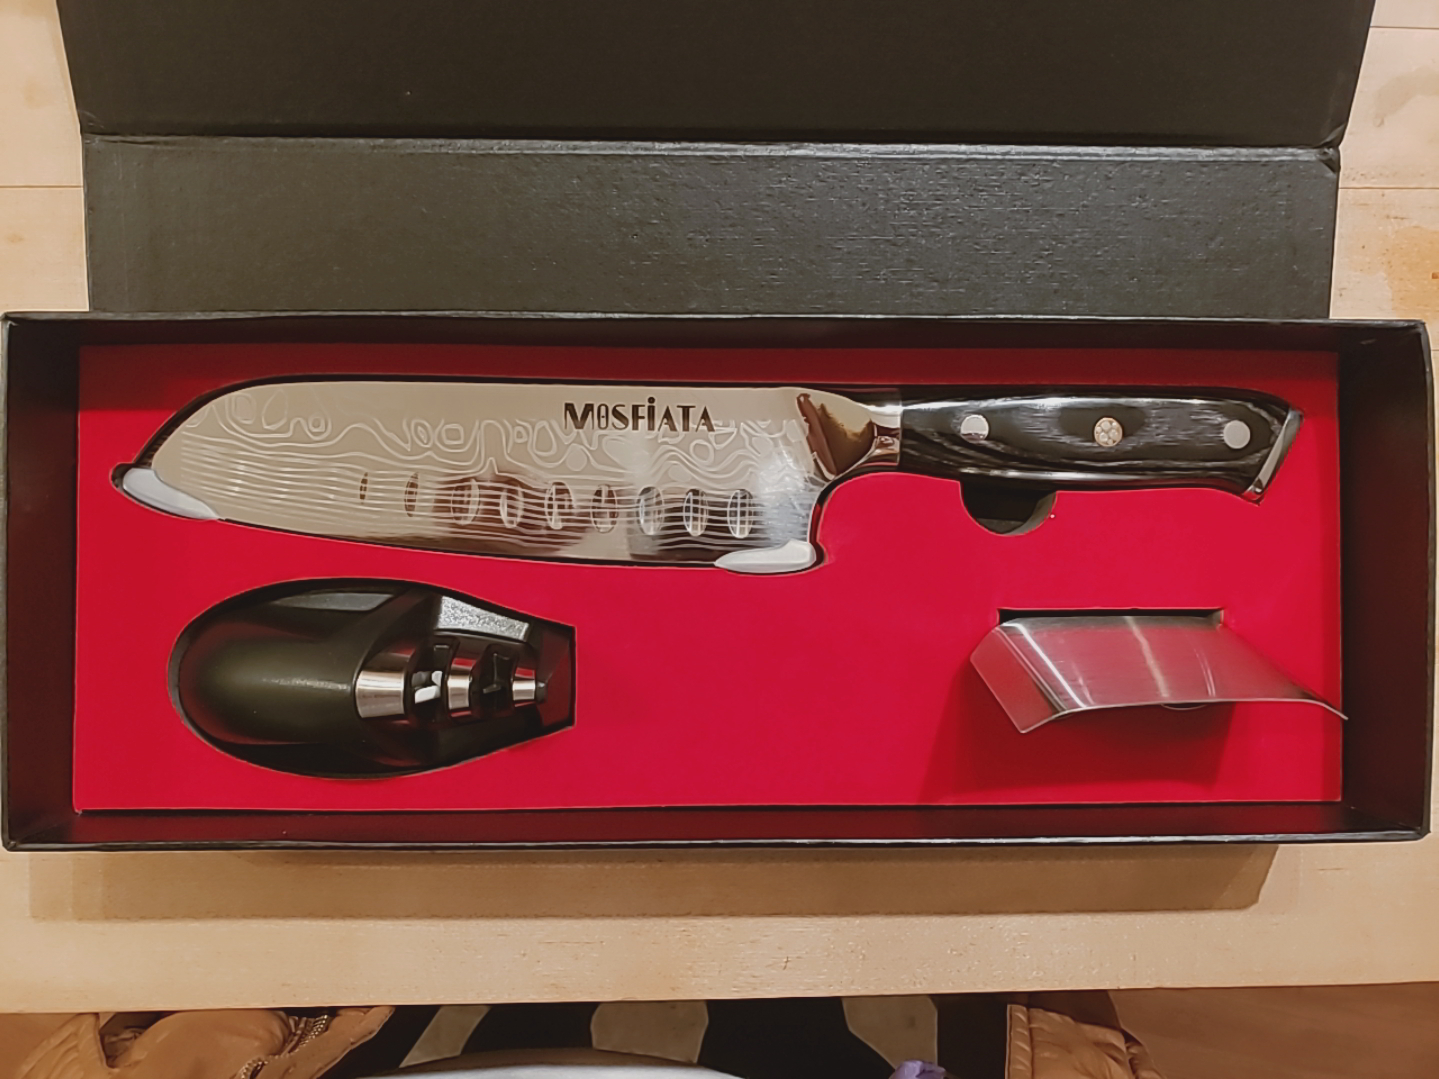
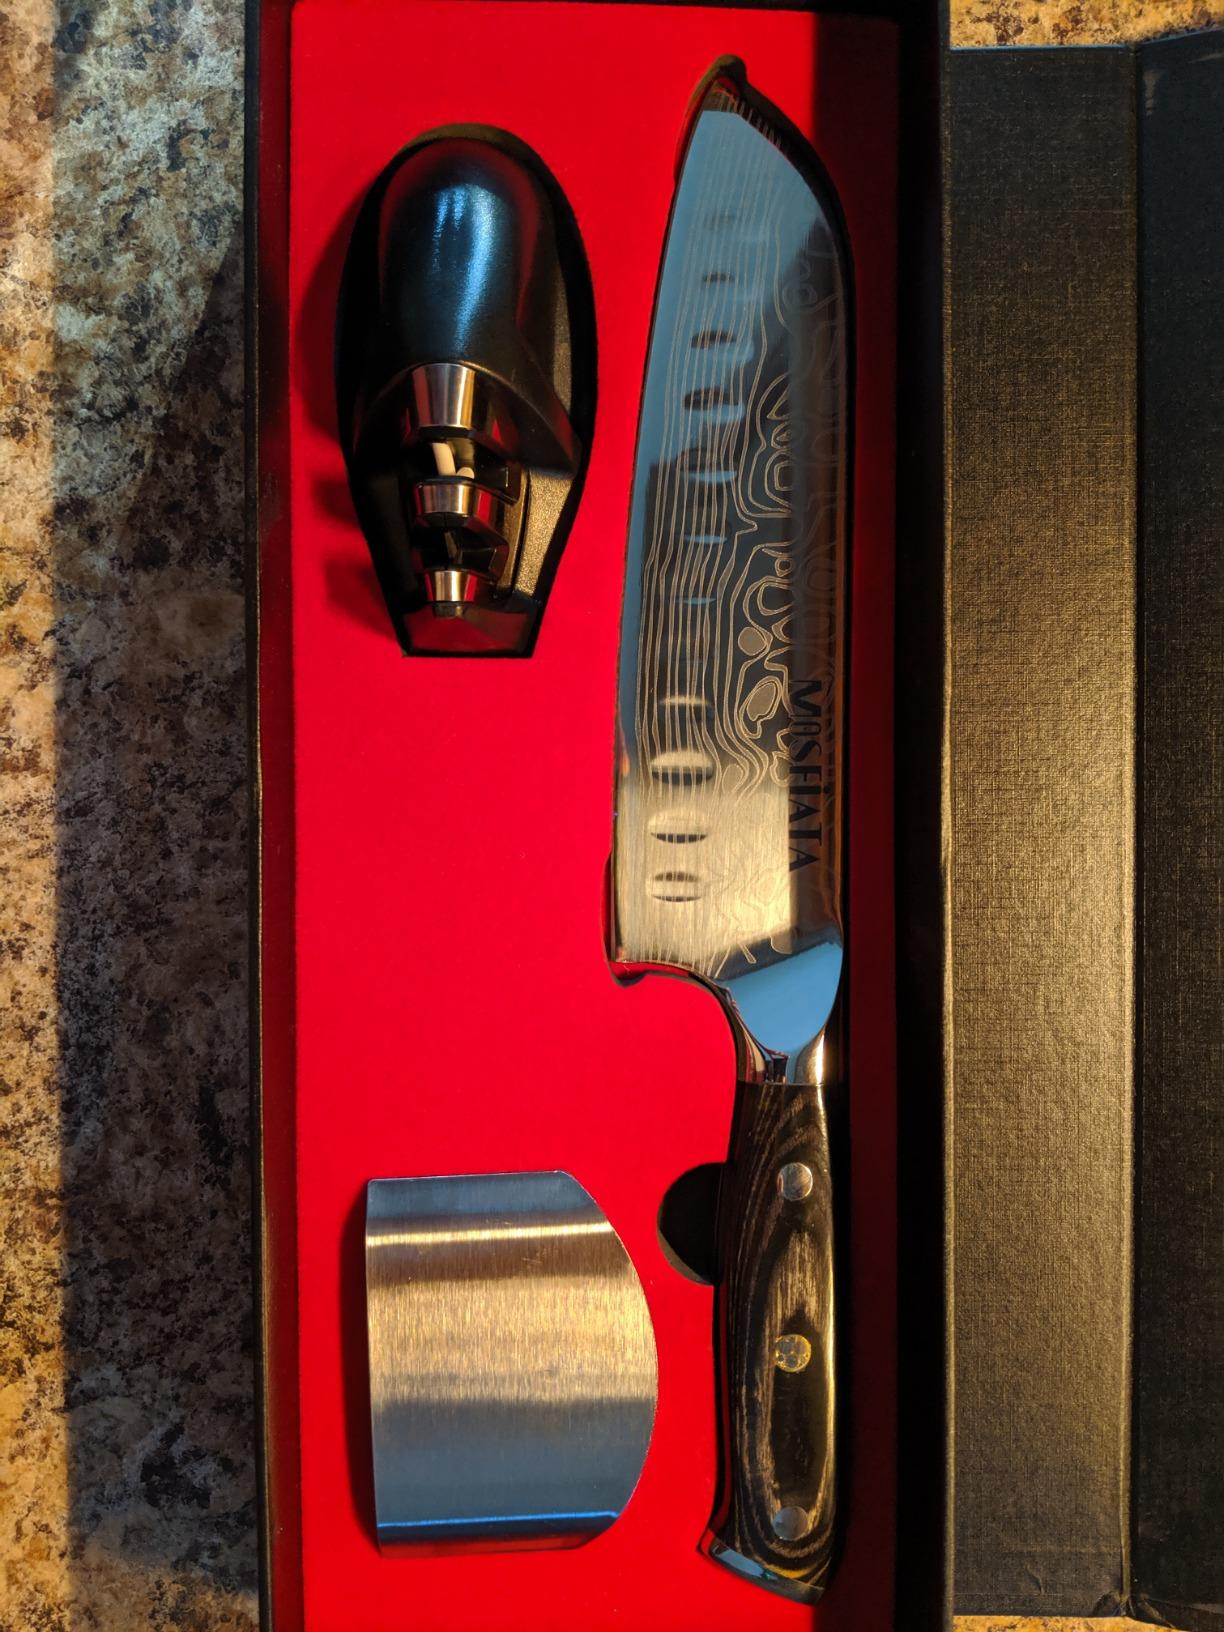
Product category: items_knife
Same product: yes